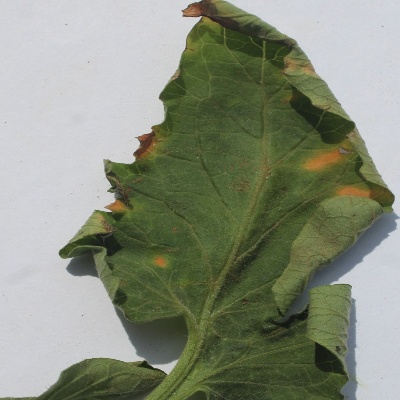
Crop: Tomato
Condition: leaf blight